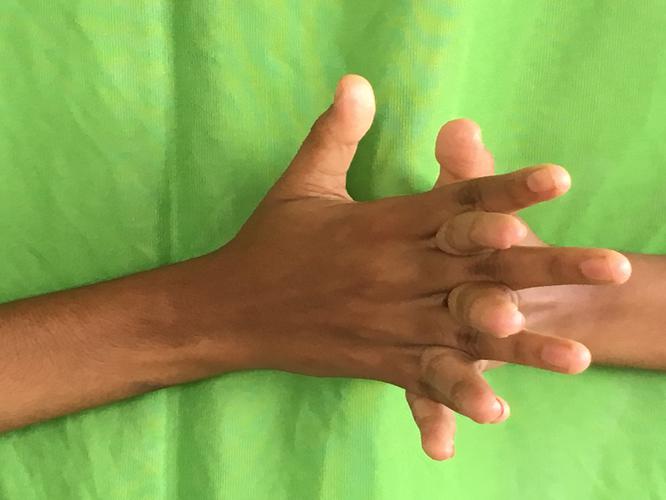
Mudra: Karkatta
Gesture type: double_hand